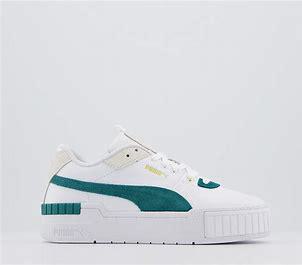
Brand: Puma
Model: Cali Sport